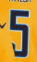
Number: 5